Coffee production in Cameroon

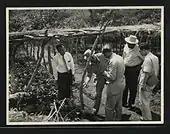
Santa Coffee Estate in Bamenda

Coffee production is very important for the economy of Cameroon